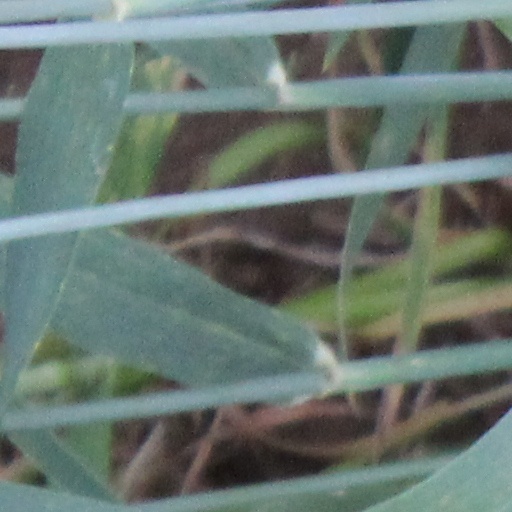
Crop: wheat